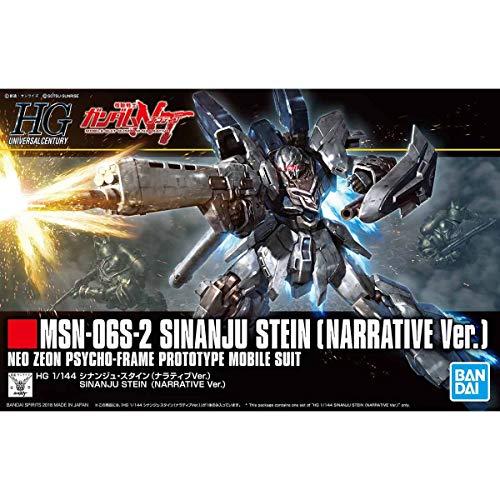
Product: Bandai Hobby HGUC 1/144 Sinanju Stein (Gundam Narrative) "Gundam UC" Model Kit
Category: Toys & Games | Hobbies | Models & Model Kits | Model Kits
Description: An abundance of weapons are included.
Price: $28.38
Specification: ProductDimensions:3.3x3.2x6.5inches|ItemWeight:1.1pounds|ShippingWeight:1.1pounds(Viewshippingratesandpolicies)|ASIN:B07FT613X6|Itemmodelnumber:BAS5055348|Manufacturerrecommendedage:13yearsandup